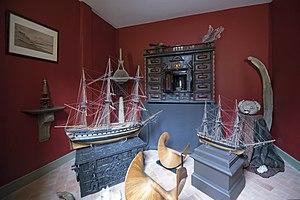
Maison de l'armateur, Le Havre, Seine-Maritime, 2017. This building is indexed in the Base Mérimée, a database of architectural heritage maintained by the French Ministry of Culture,
Un navire négrier ou négrier est un bateau ou un vaisseau qui, pour une partie de son temps, transportait des esclaves noirs pour en faire commerce.